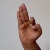
The image shows a hand gesture representing the letter 'F' in Indian Sign Language.